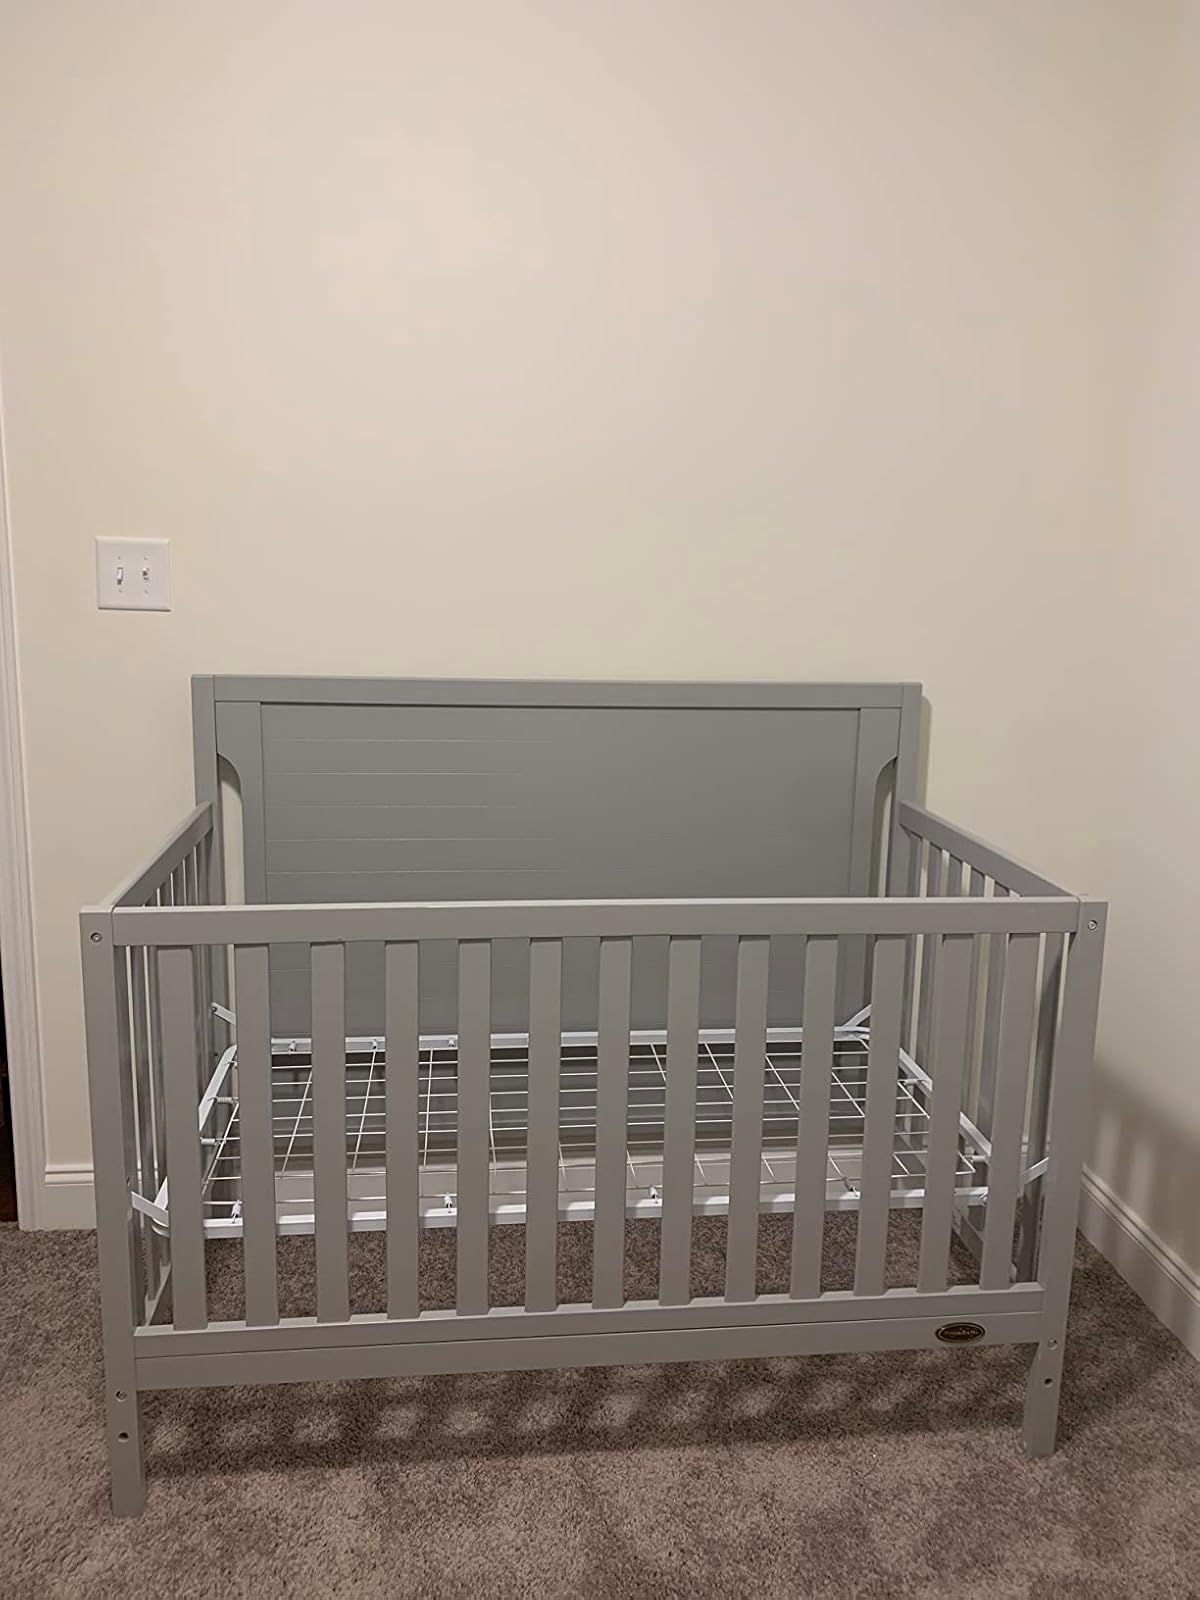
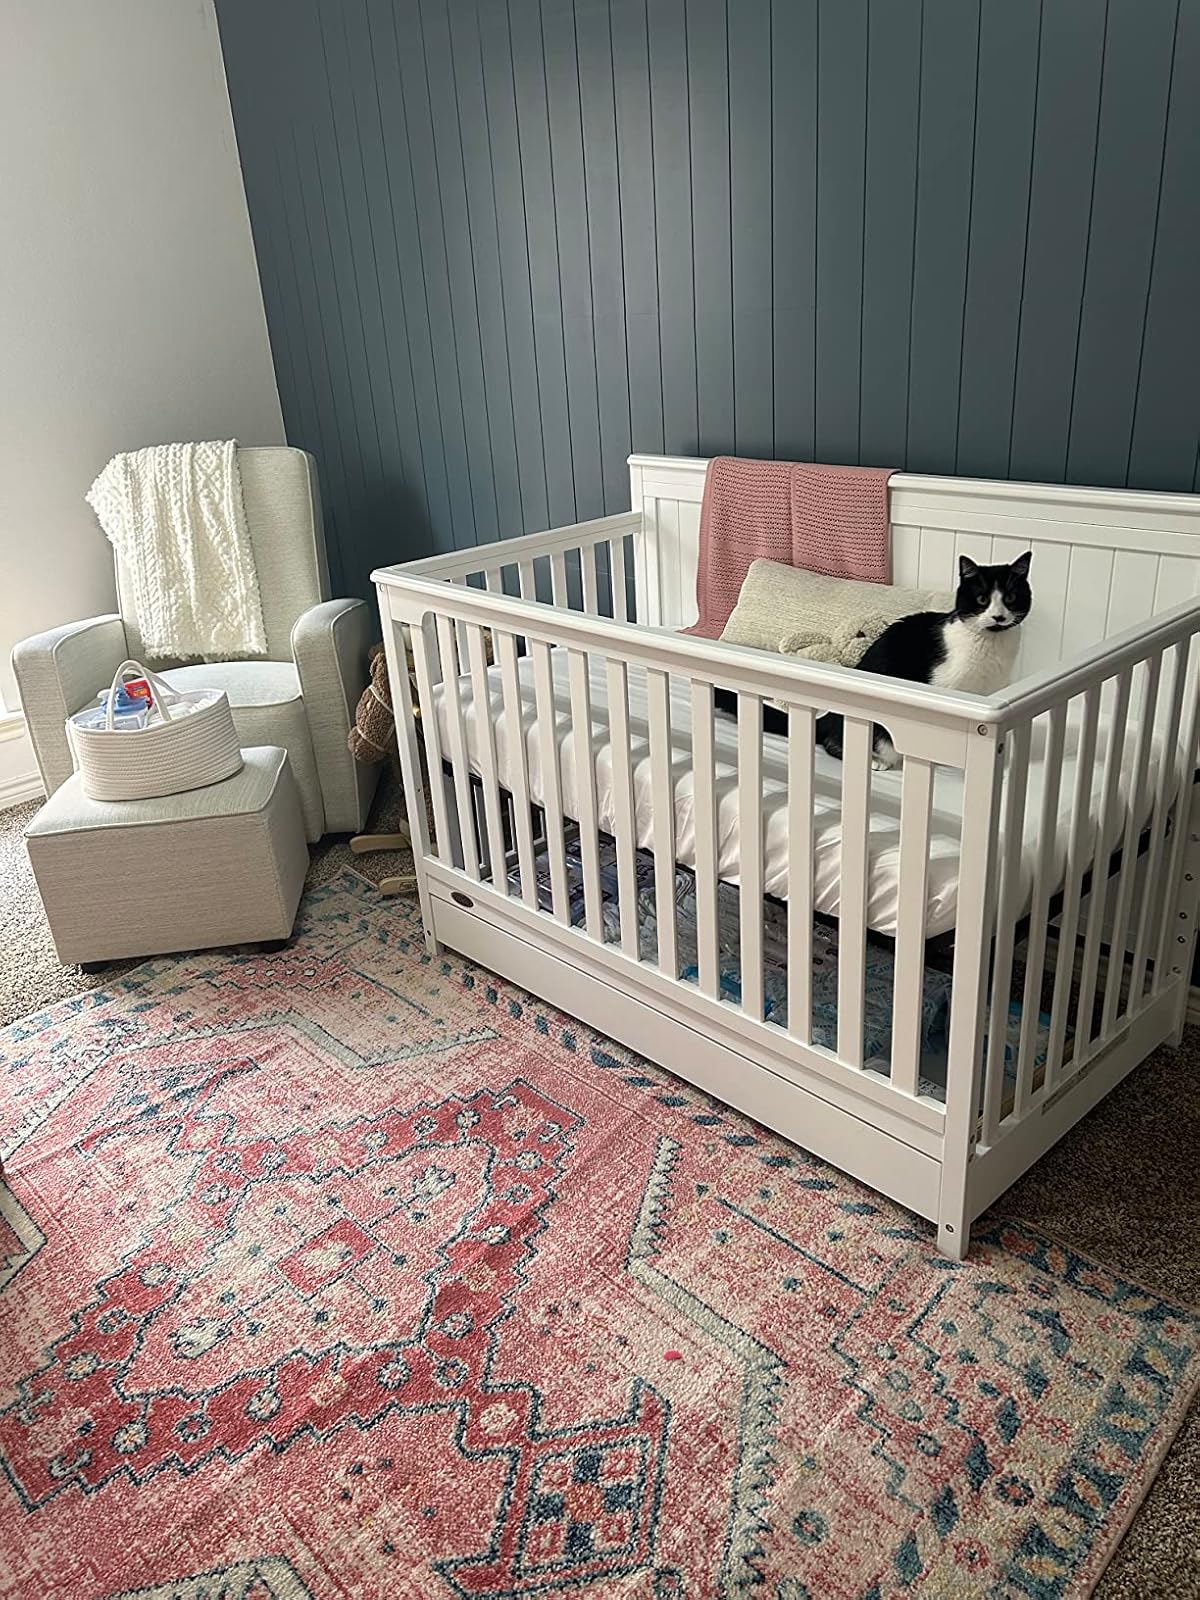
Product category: products_crib
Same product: no